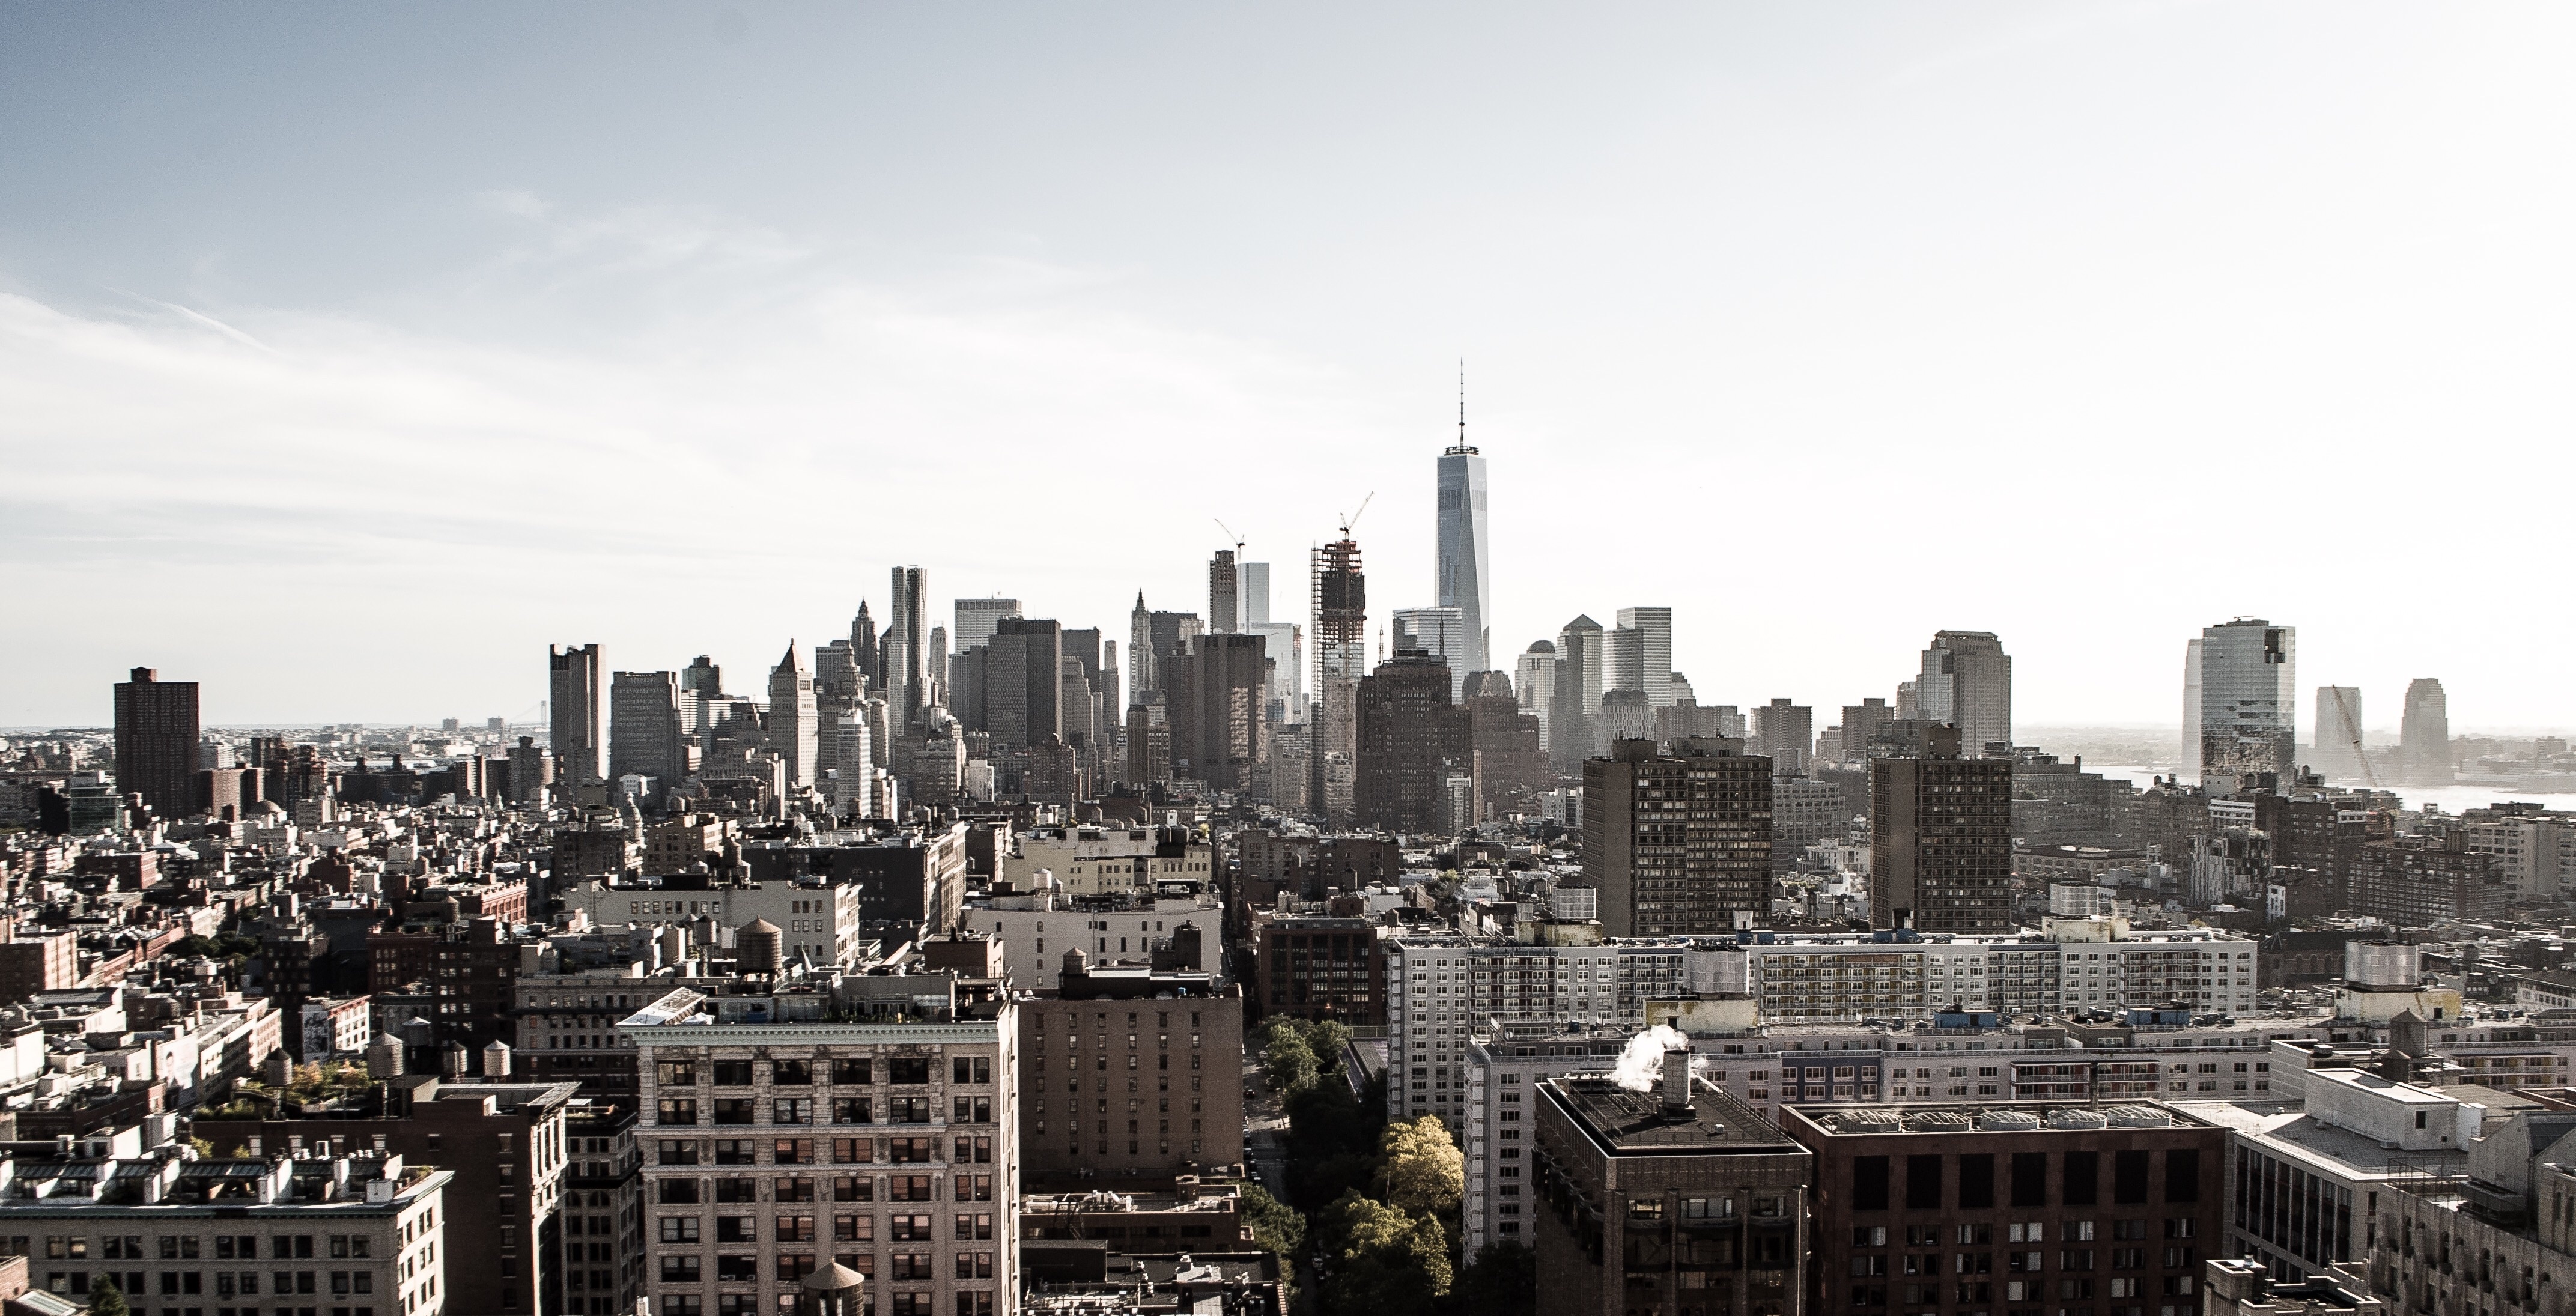
horizon, sky, skyline, city, skyscraper, new york, manhattan, cityscape, panorama, downtown, landmark, tower block, skyscrapers, buildings, metropolis, urban area, residential area, geographical feature, human settlement, metropolitan area, new york city wallpaper